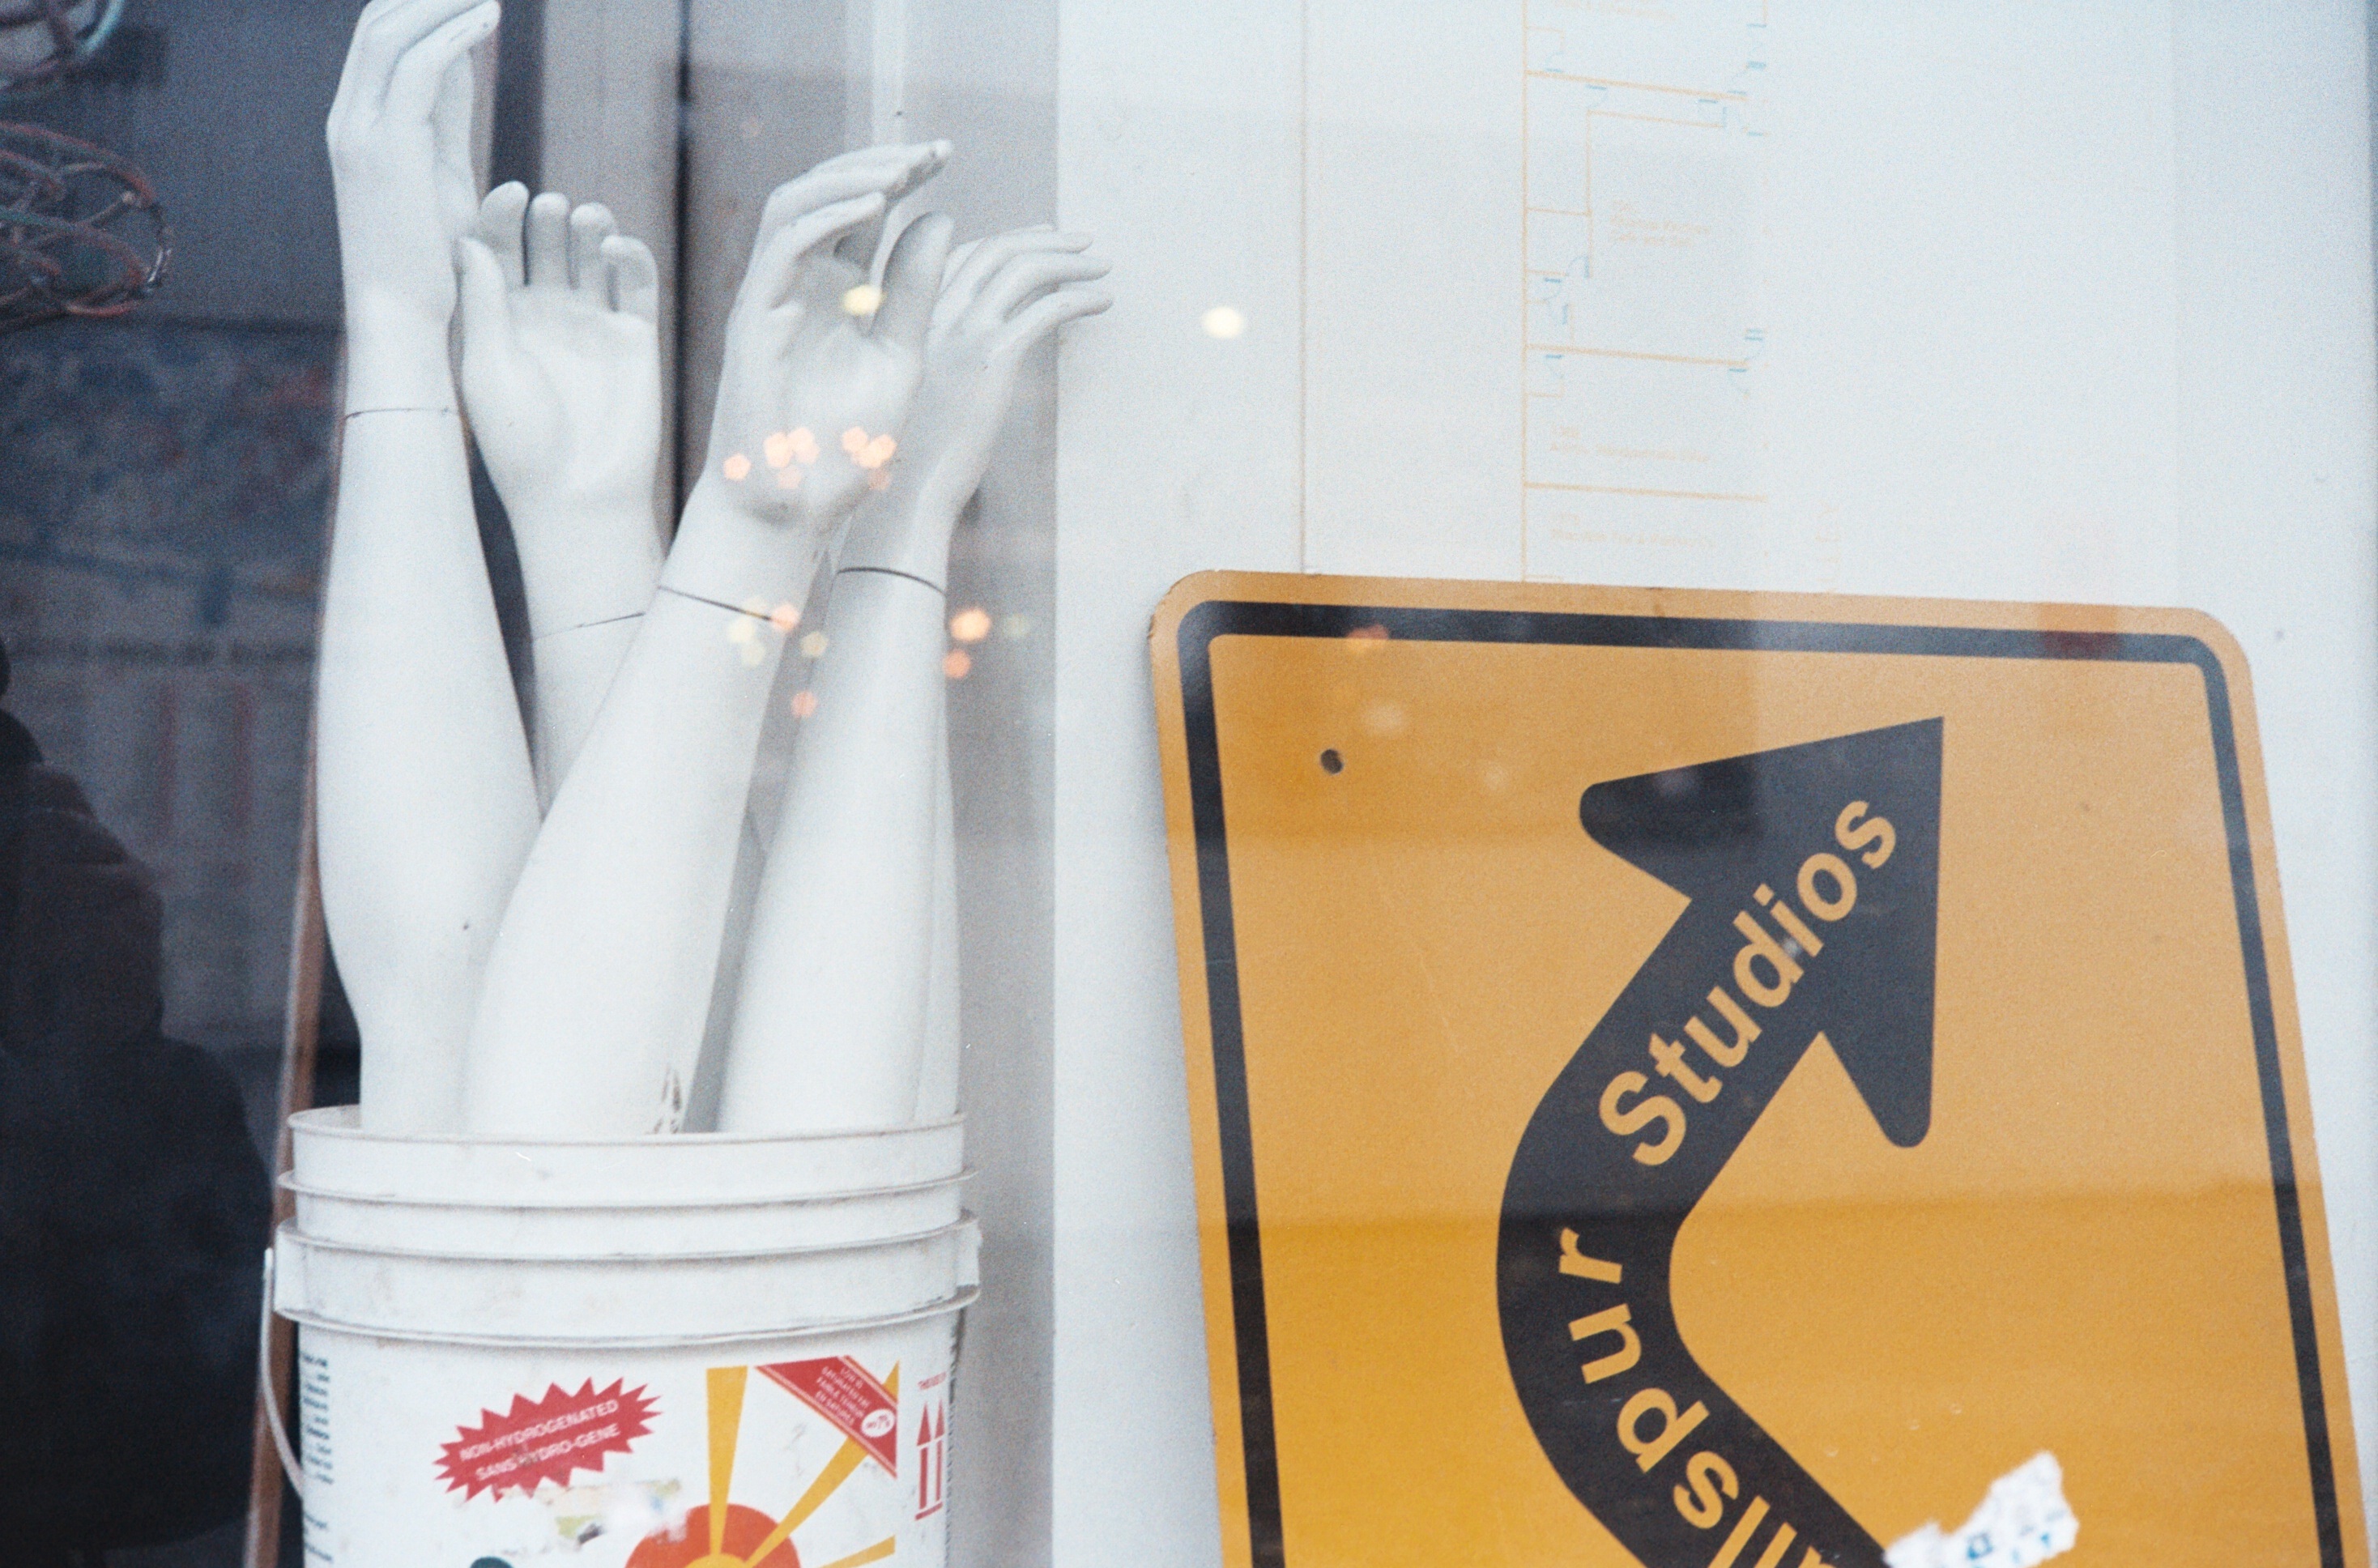
sharp, white, film, studio, market, yellow, brand, design, 35mm, konica, canada, arms, granvilleisland, rangefinder, iso400, analogue, konicaautos2, vancouverbc, contrasty, konicahexanon, sekonicl208, lomography400, konicahaxanon45mmf18